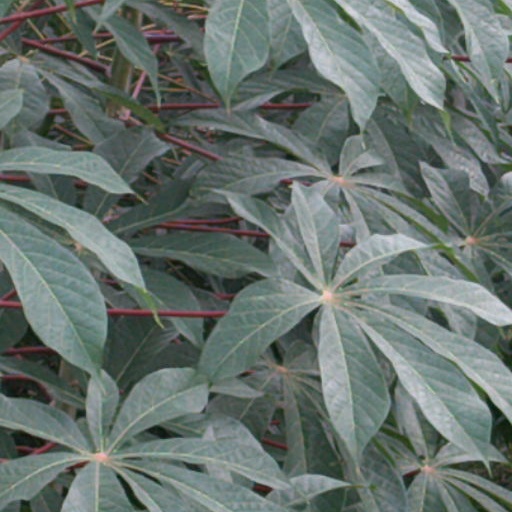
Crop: cassava